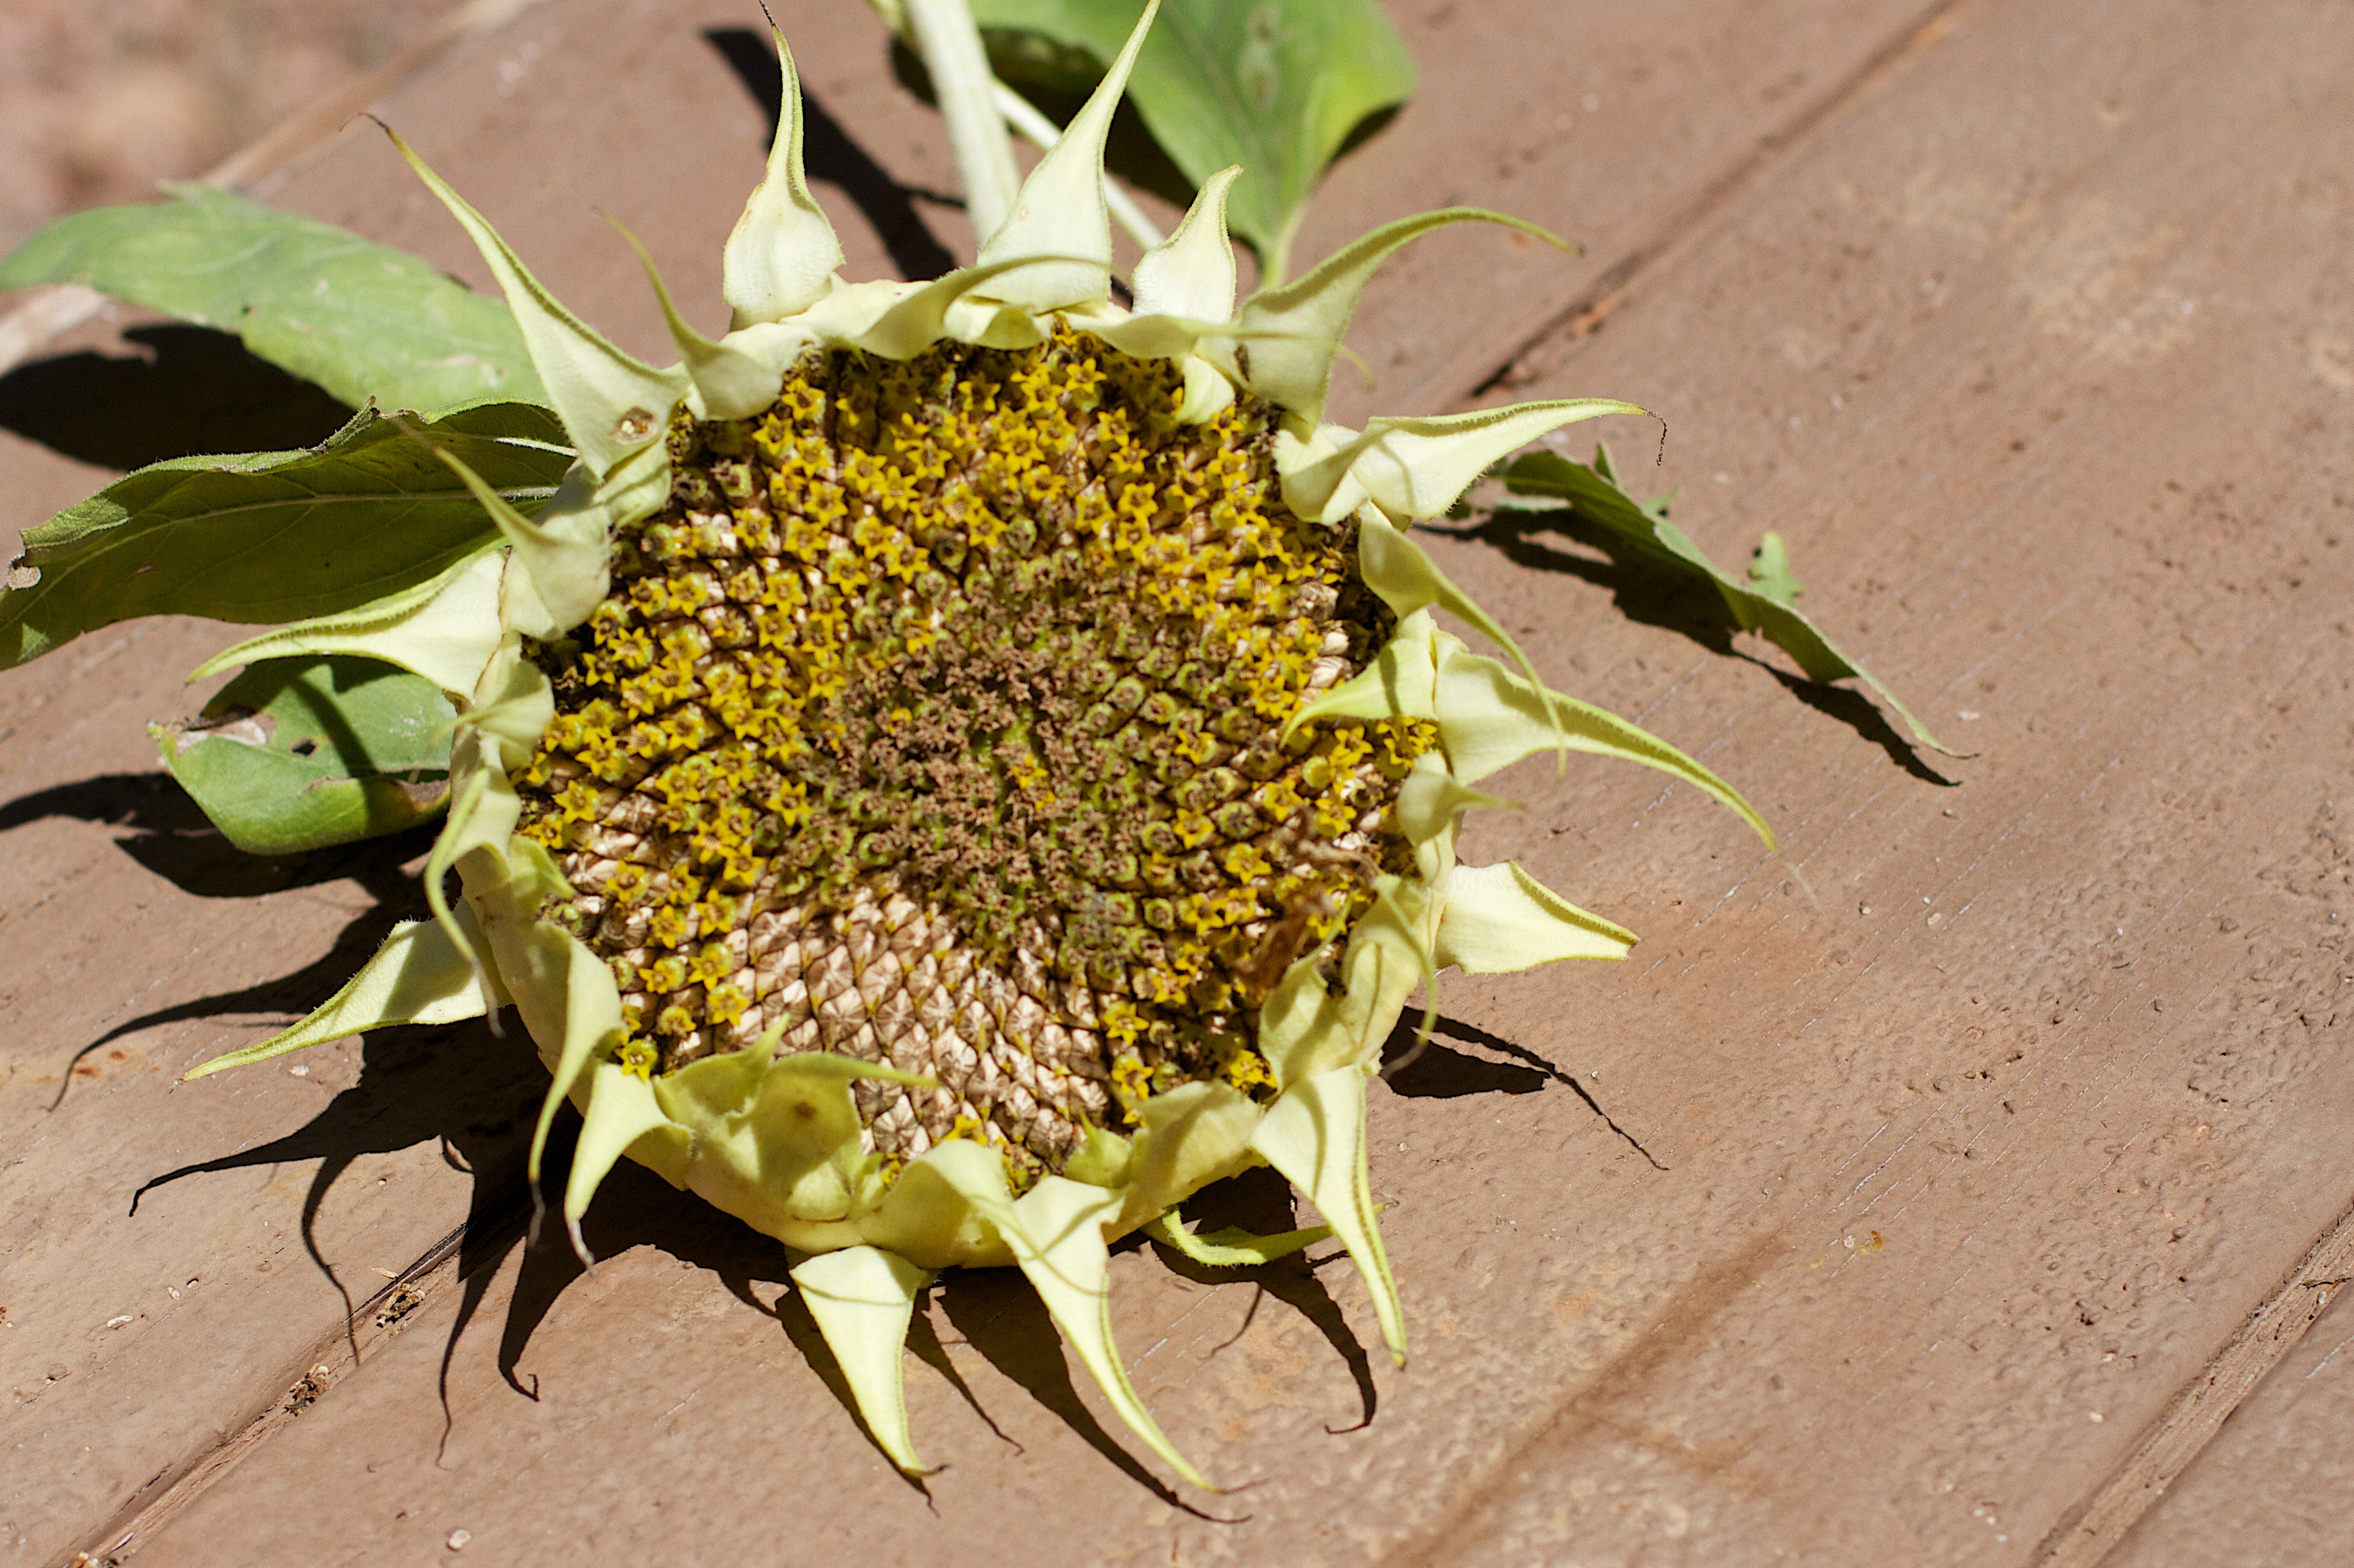
plant, flower, food, produce, insect, botany, yellow, flora, fauna, sunflower, thistle, seedforward, macro photography, flowering plant, daisy family, sunflower seed, land plant